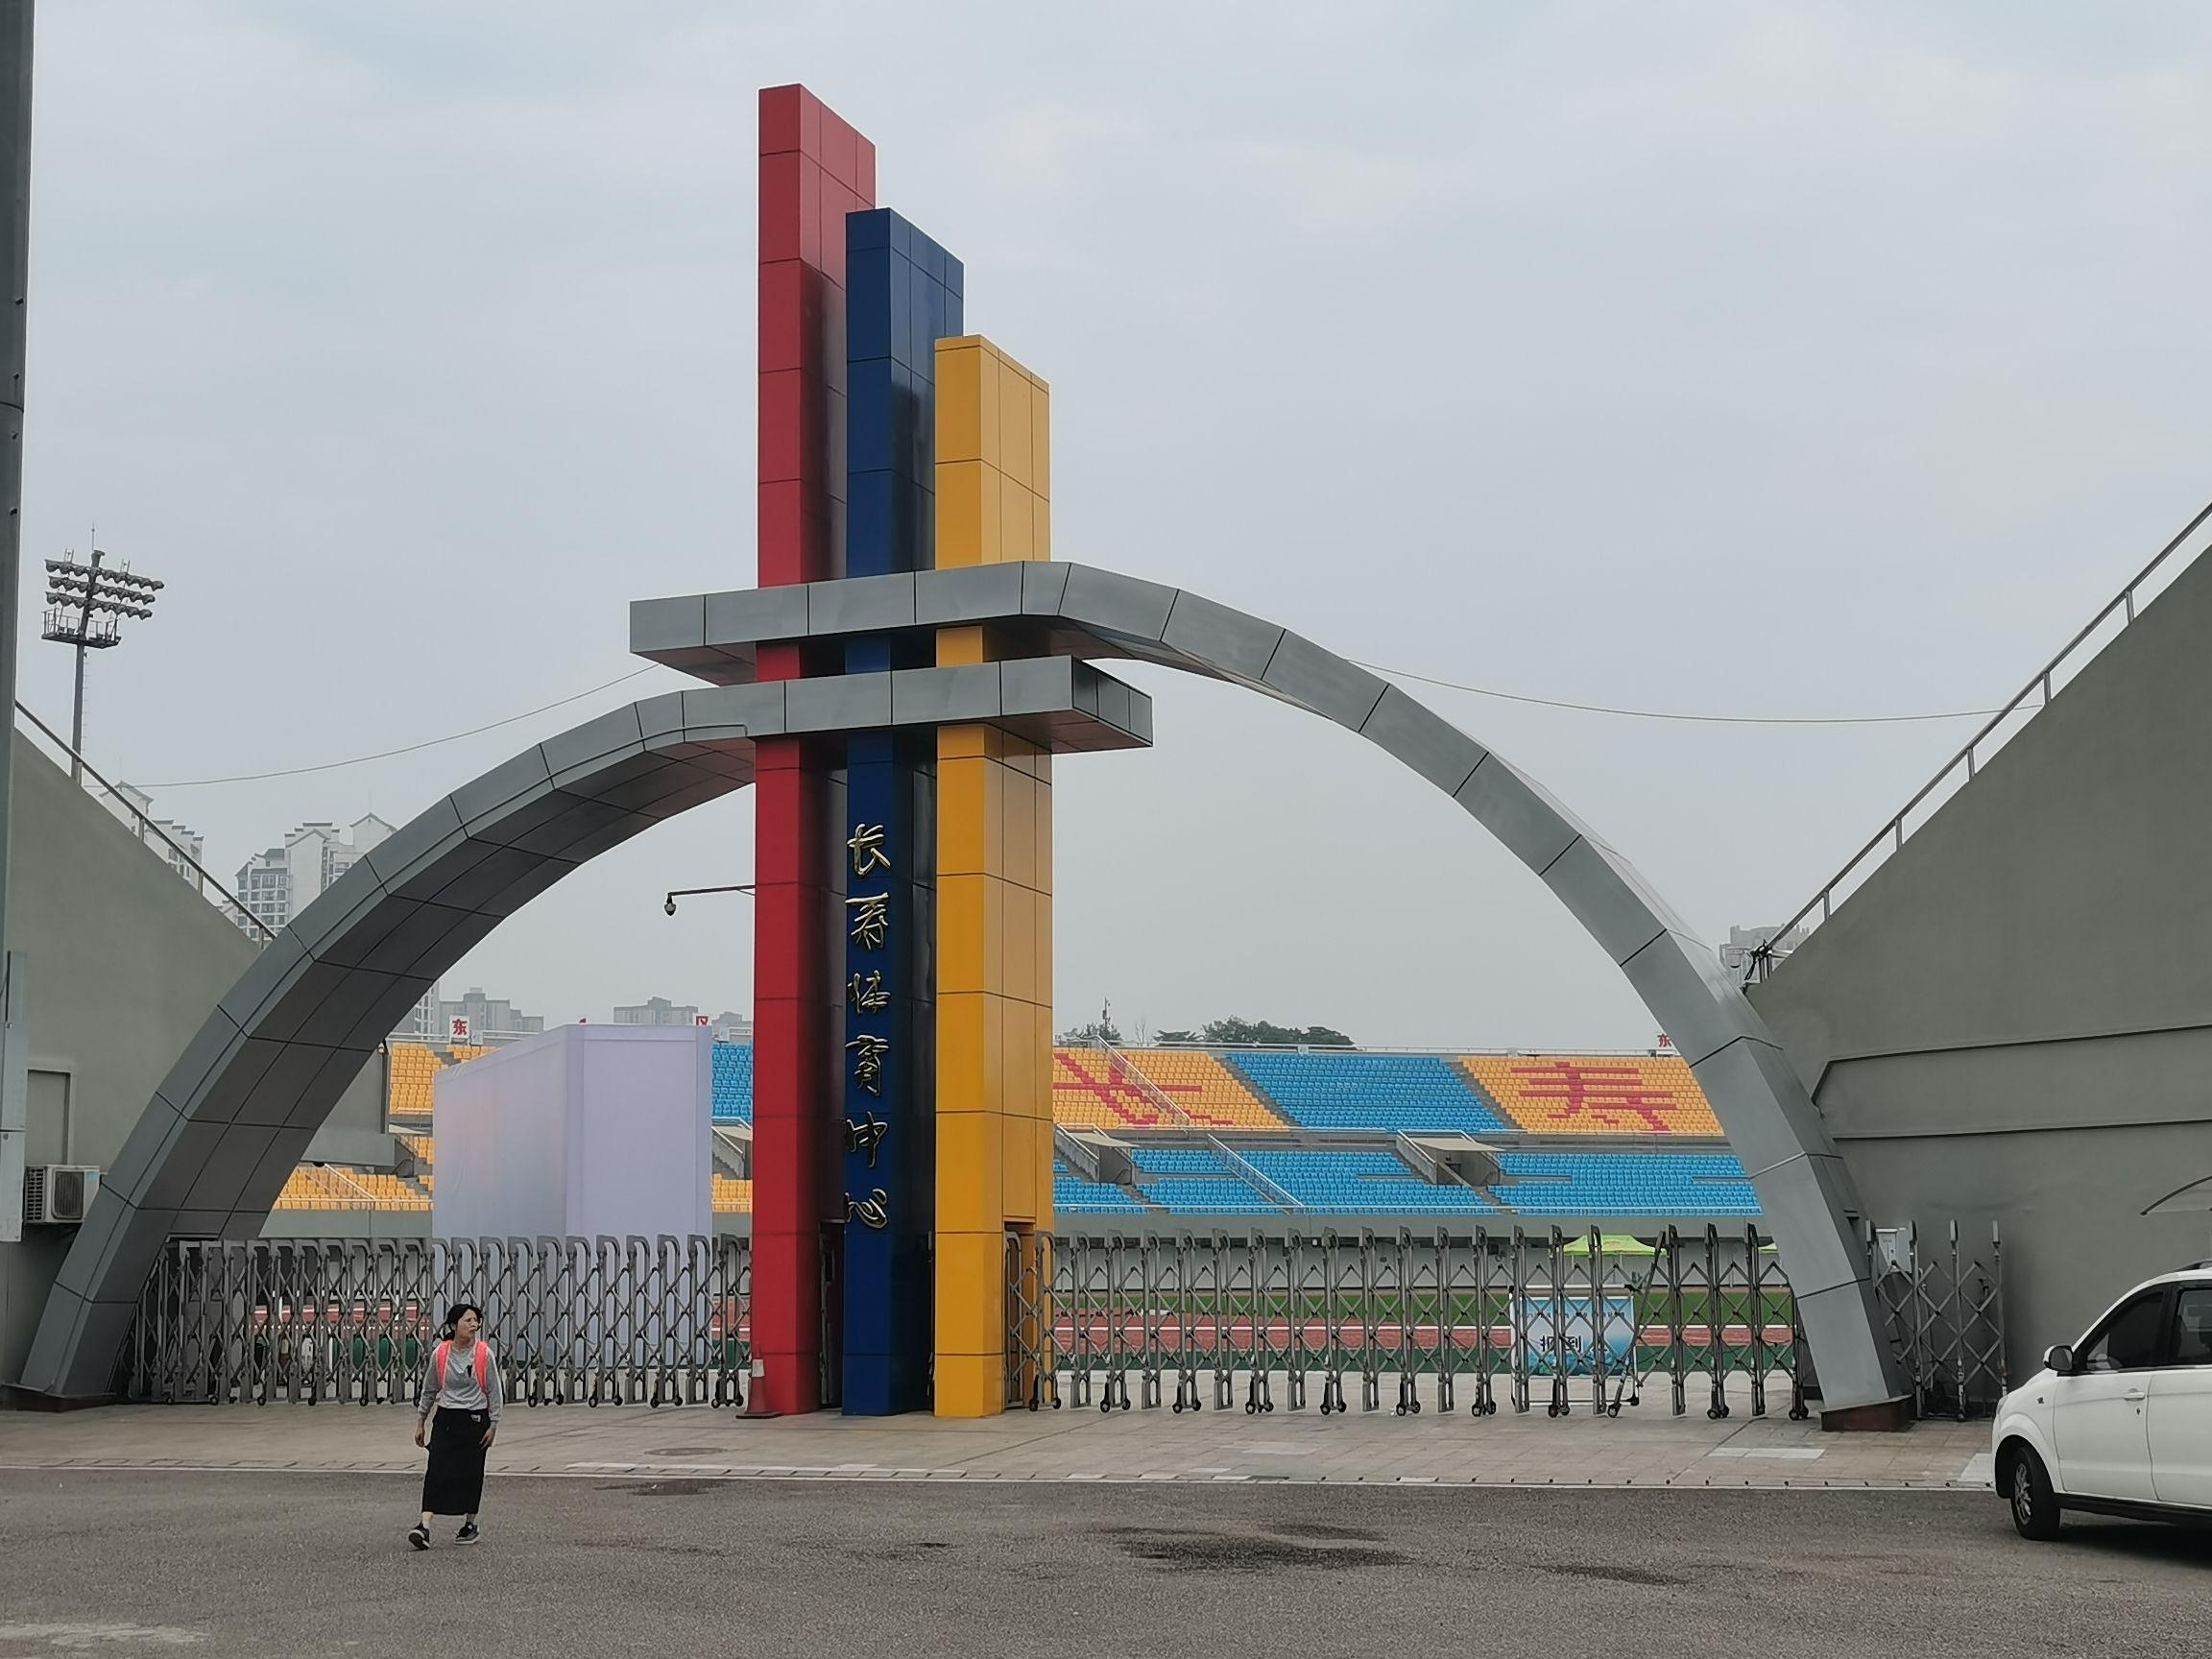
地标名称：长寿体育中心
所在城市：重庆市·长寿区